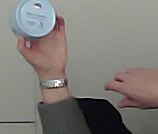
Product: nivea_baby